Colin McRae

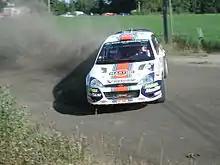
McRae with a Ford Focus WRC at the 2001 Rally Finland

After several years of varying success, McRae switched to the M-Sport-run Ford factory team for 1999, driving the new Ford Focus rally car. The deal saw McRae earning six million pounds over two years, which at the time made him the highest-earning rally driver in history. He immediately had two consecutive wins at the Safari Rally and Rally Portugal. The new car had many shunts and reliability issues for much of the rest of that season, however, which resulted in only sixth place in the championship standings overall. Moreover, a rare personal pointless run had begun for McRae that year which only stopped with a podium on the following February's Swedish Rally. McRae went on to be victorious on the asphalt turns of Catalunya and the gravel of Greece, and post 4th in the 2000 overall standings. Midway through the 2000 season, the lacking reliability of the Focus led to McRae threatening to leave the team if the problems continued. The upturn towards the end of the season resulted in him deciding to renew his contract with Ford for a further two years.